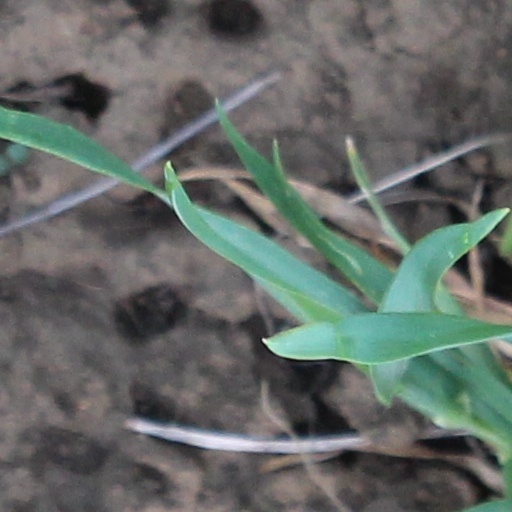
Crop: wheat